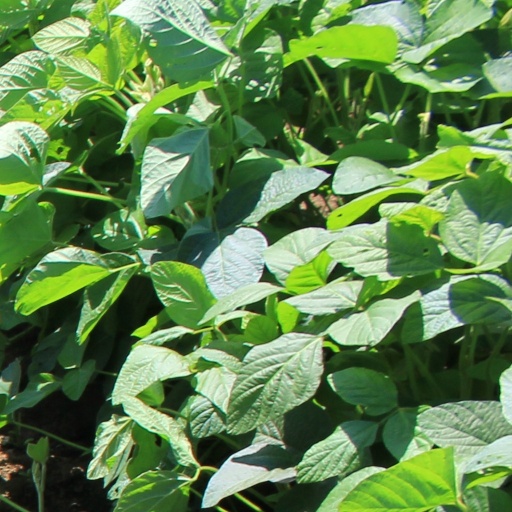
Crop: soybean